British Rail Class 43 (HST)

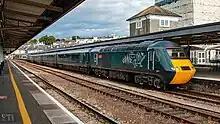
GWR Castle HST set at Plymouth

In 2018-19, Great Western Railway and London North Eastern Railway replaced their HST-worked services with ones operated by //. LNER retained none of its HSTs; GWR retained 24 power cars to form 11 four-carriage formations known as "Castle Class" sets for use on local services between and , which had not been worked by HSTs before.